NDHU Department of Computer Science and Information Engineering

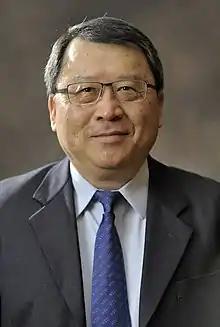
Sy-Yen Kuo (郭斯彥), the Founding Director of NDHU CSIE, which is the Professor of Electrical and Computer Engineering at University of Arizona, Dean of College of Electrical Engineering & Computer Science at National Taiwan University.

In 1995, NDHU Graduate Institute of Computer Science and Information Engineering was founded by Sy-Yen Kuo (郭斯彥), the Professor of Electrical and Computer Engineering at University of Arizona and Dean of College of Electrical Engineering & Computer Science at National Taiwan University, as the first computer science department in Eastern Taiwan. In 1997, the graduate institute founded bachelor's program and become Department of Computer Science and Information Engineering. In 2000, the department founded its first executive master's program, the alumni include the Da-Kuei Lin (林大馗), the vice-president of KPMG Cyber Security in Taiwan.